2012 World Junior Ice Hockey Championships

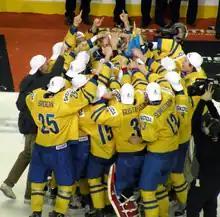
Sweden celebrates with the 2012 World Junior Championship trophy

The 2012 IIHF U20 World Championship (commonly known as the 2012 World Junior Ice Hockey Championships) was the 36th edition of the Ice Hockey World Junior Championship. It was hosted in Calgary and Edmonton, Alberta, Canada. It began on December 26, 2011, and ended with the gold medal game played in Calgary on January 5, 2012. Sweden defeated defending-champion Russia 1–0 in overtime to win their first title in 31 years. Russian forward Evgeny Kuznetsov was named MVP of the tournament. Denmark was relegated to Division I and Germany was promoted to the 2013 World Junior Ice Hockey Championships.